Pierre Guariche

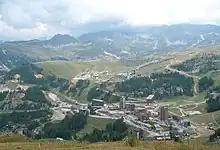
Plagne Centre, which Guariche designed

In 1954 Guariche formed an association called the "Atelier de Recherche Plastique" (ARP: Plastic Research Workshop) with Michel Mortier and Joseph-André Motte, whom he had met in the Gascoin studio. For about three years the ARP designed a wide range of furniture for the living room, parent's bedroom and child's bedroom for the manufacturer Charles Minvielle.